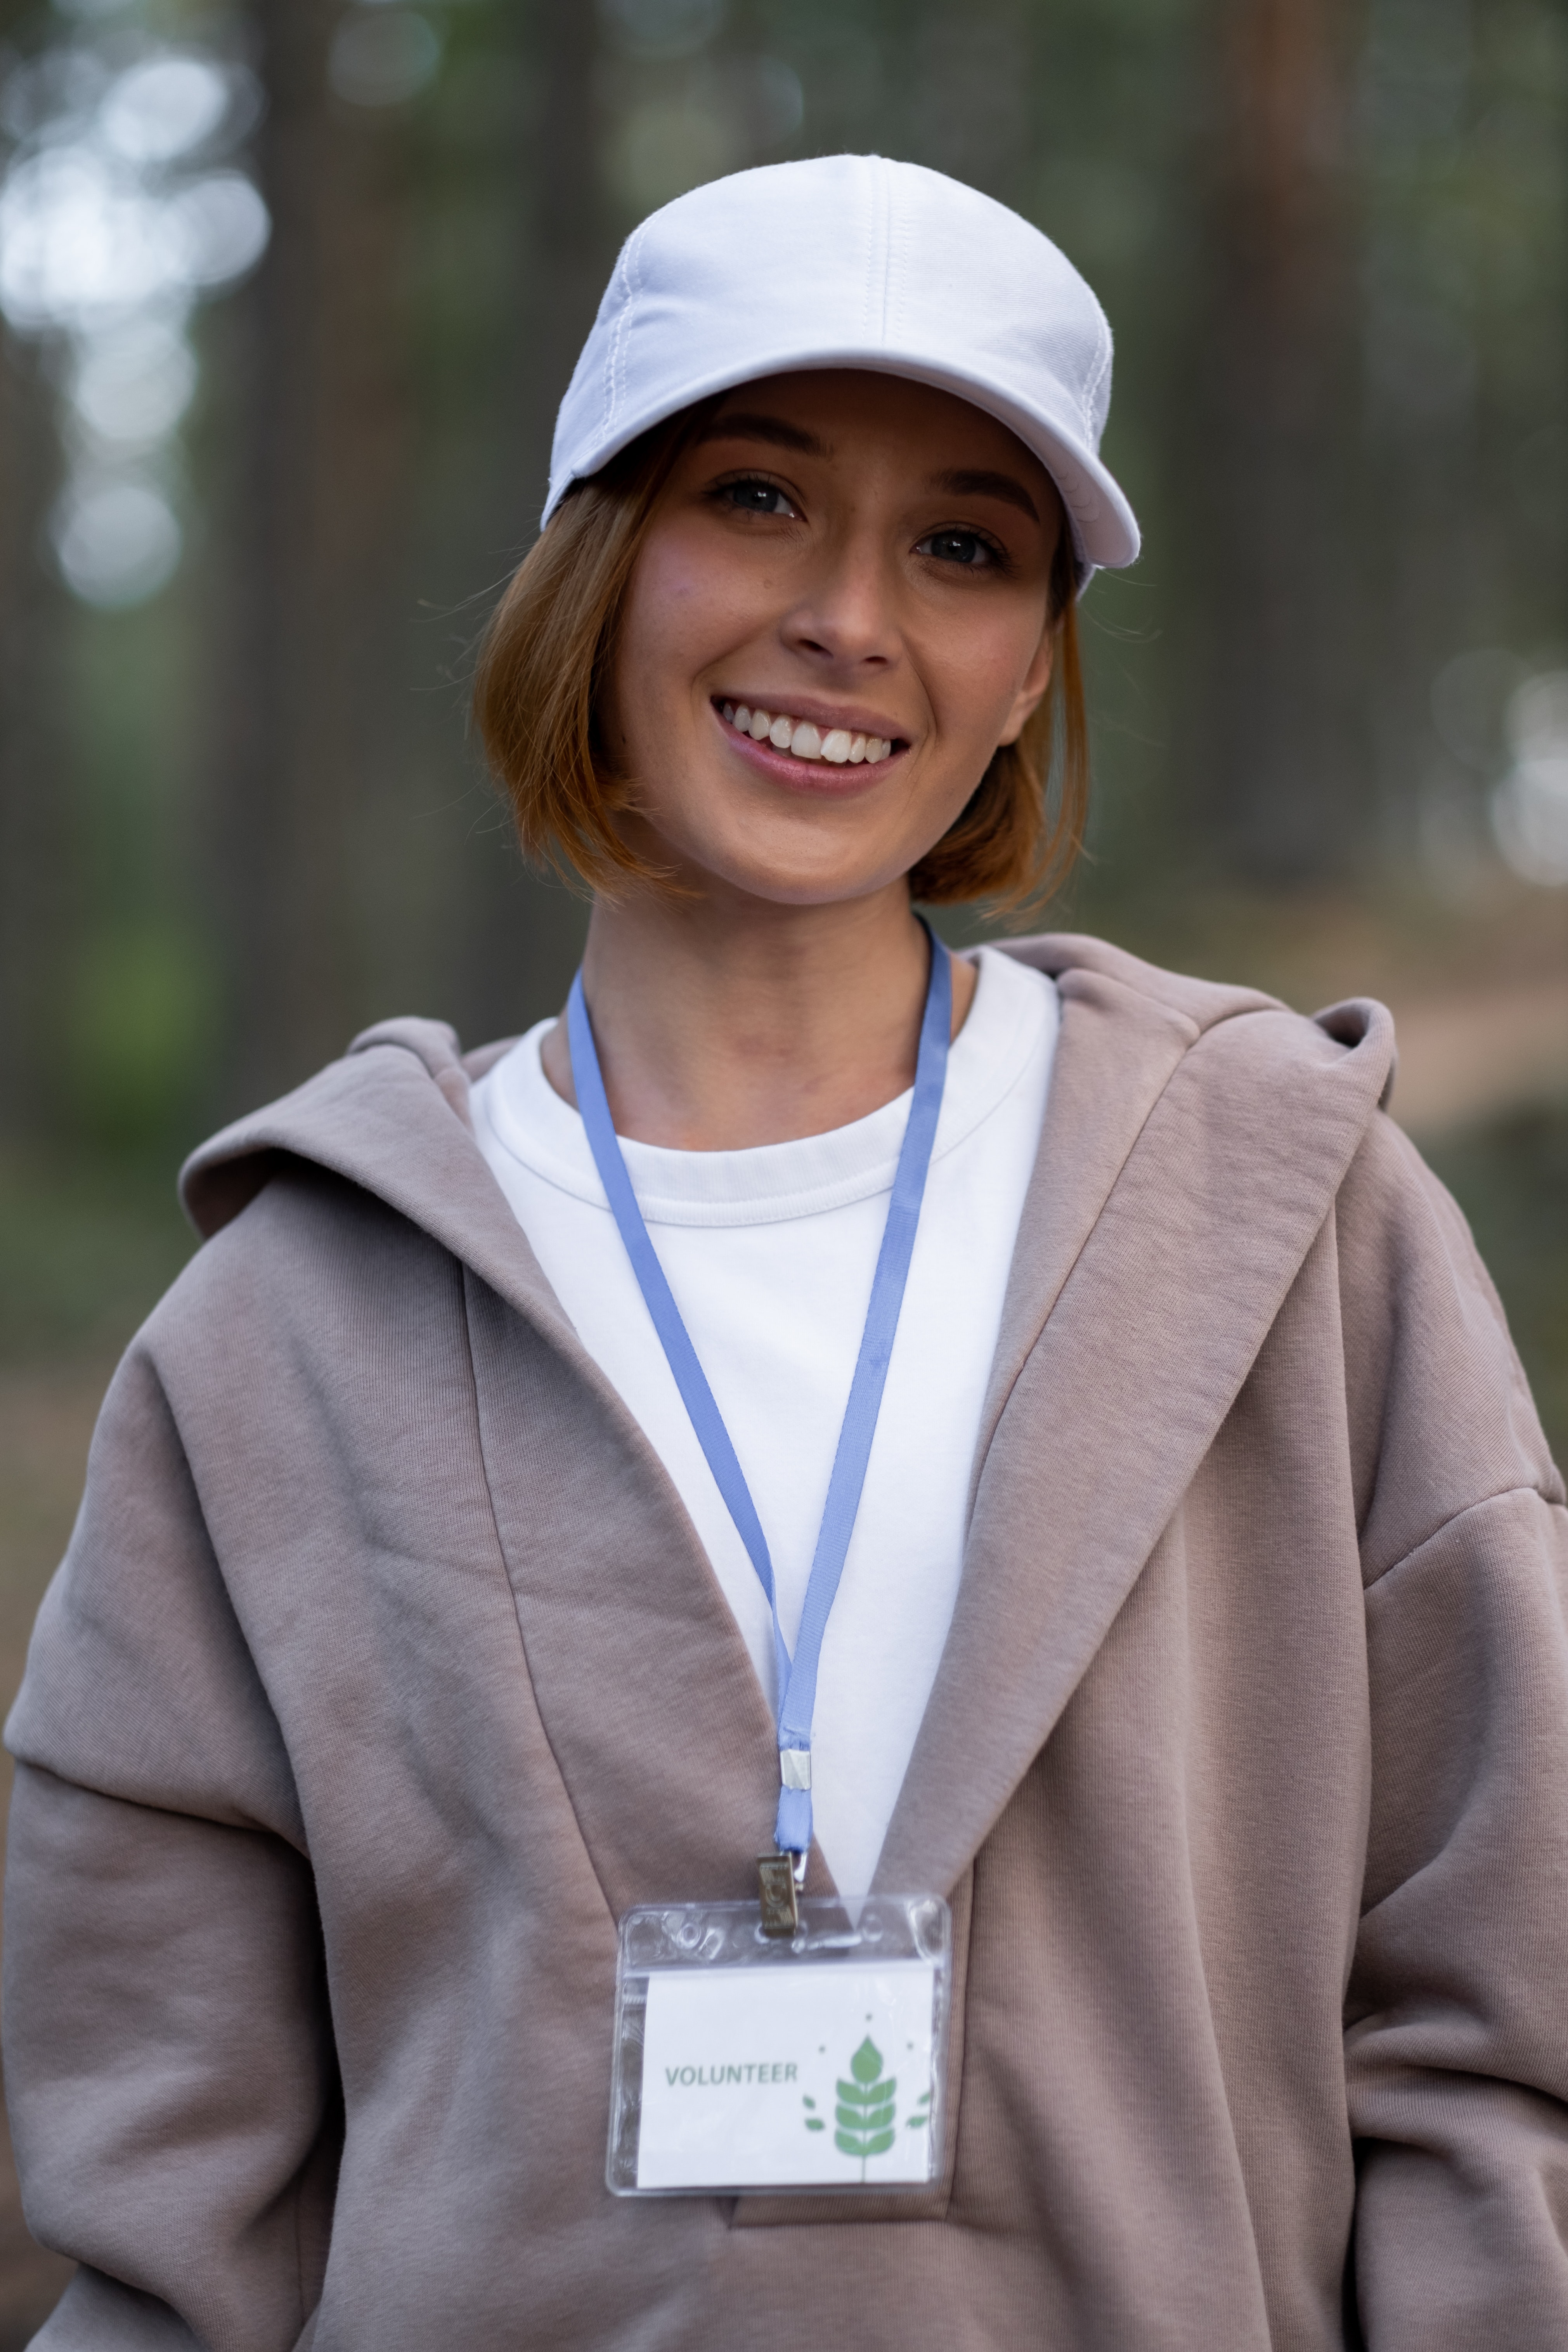
woman, face, smile, outerwear, white, sleeve, cap, street fashion, headgear, collar, happy, blazer, electric blue, jewellery, event, uniform, recreation, fashion accessory, necklace, official, portrait photography, white collar worker, baseball cap